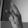
ASL letter: K